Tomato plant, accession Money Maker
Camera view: tilt-top (135 deg); turntable rotation: 30 degrees
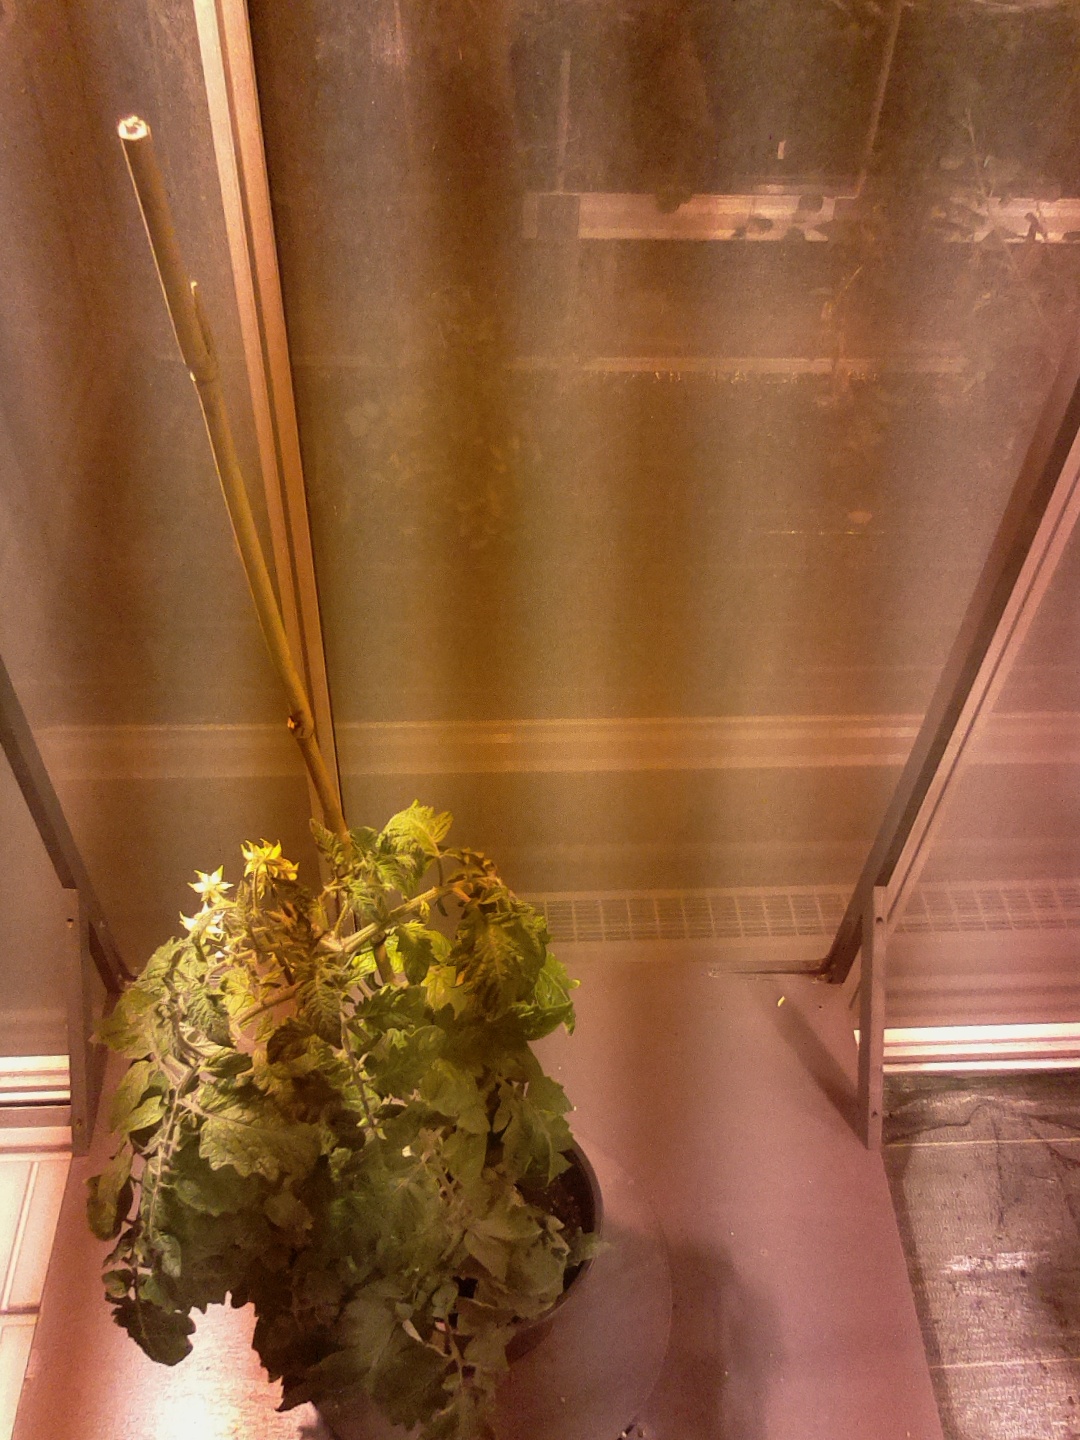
BBCH growth stage 65: Full flowering, 50%-60% of flowers open, first petals falling